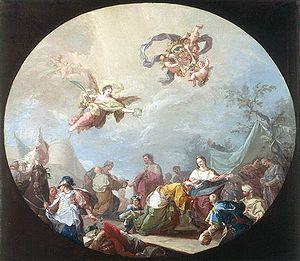
La Reconquista est le nom donné à la période du Moyen Âge durant laquelle s'est produite la reconquête, par les royaumes chrétiens, des territoires de la péninsule Ibérique et des îles Baléares occupés par les musulmans. Il est communément admis que la Reconquista commence lors de la première moitié du VIIIᵉ siècle ; néanmoins, l'année exacte de son début reste sujette à débat. La victoire asturienne lors de la bataille de Covadonga en 722 est une des dates admises comme le point de départ de la reconquête. Elle s'achève le 2 janvier 1492 dans l'actuelle Espagne, lorsque les « Rois catholiques » prennent le dernier bastion musulman à Grenade.
L' « Année cruciale » est un terme employé dans l'historiographie espagnole pour désigner l'année 1492, considérée comme charnière dans le récit de l'histoire de l'Espagne moderne.